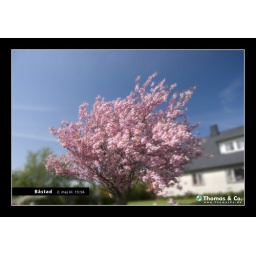
Picture of a tree taken from an open car in Sweden by my girlfriend